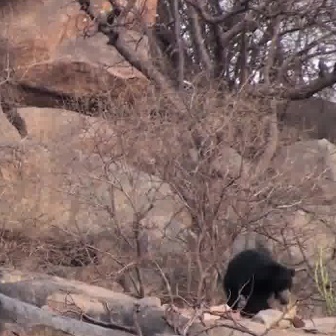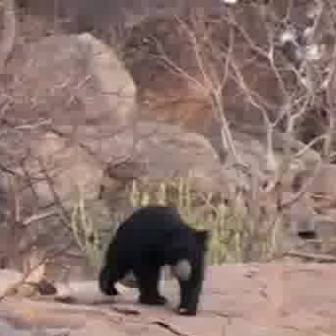
  Please identify the target specified by the bounding box [220,244,295,319] in the first image and locate it in the second image. Return the coordinates in [x_min,y_min,x_max,y_max] format.
Answer: [95,200,212,318]